Quatre Petites Mélodies

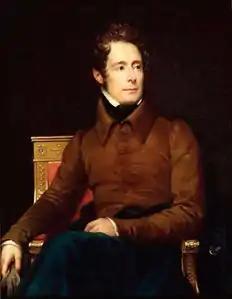
Alphonse de Lamartine

Satie's very personal lament for Debussy is set to stanza 7 of Lamartine's 1820 poem "L'Isolement" ("Isolation").